Marian and Holy Trinity columns

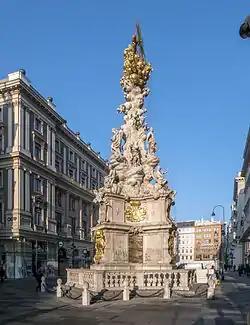
Plague Column, Vienna, Austria

In Imperial Rome, it was the practice to erect a statue of the Emperor atop a column. In 1381, Michael Tutz erected the gothic Tutzsäule at Klosterneuburg Monastery to mark the ending of an epidemic.